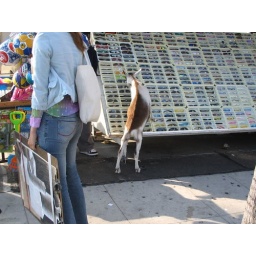
the goat in venice beach is climbing on the sunglasses display!